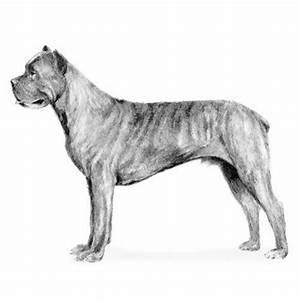
dog